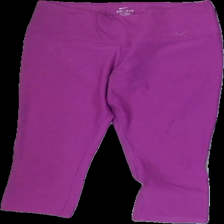
View: front
Type: Tights
Category: Ladies
Brand: Nike
Colors: Purple
Material: 100% polyester
Pattern: Logo print
Cut: Tight, Cropped
Season: All
Price range: 100-150
Recommended usage: Reuse